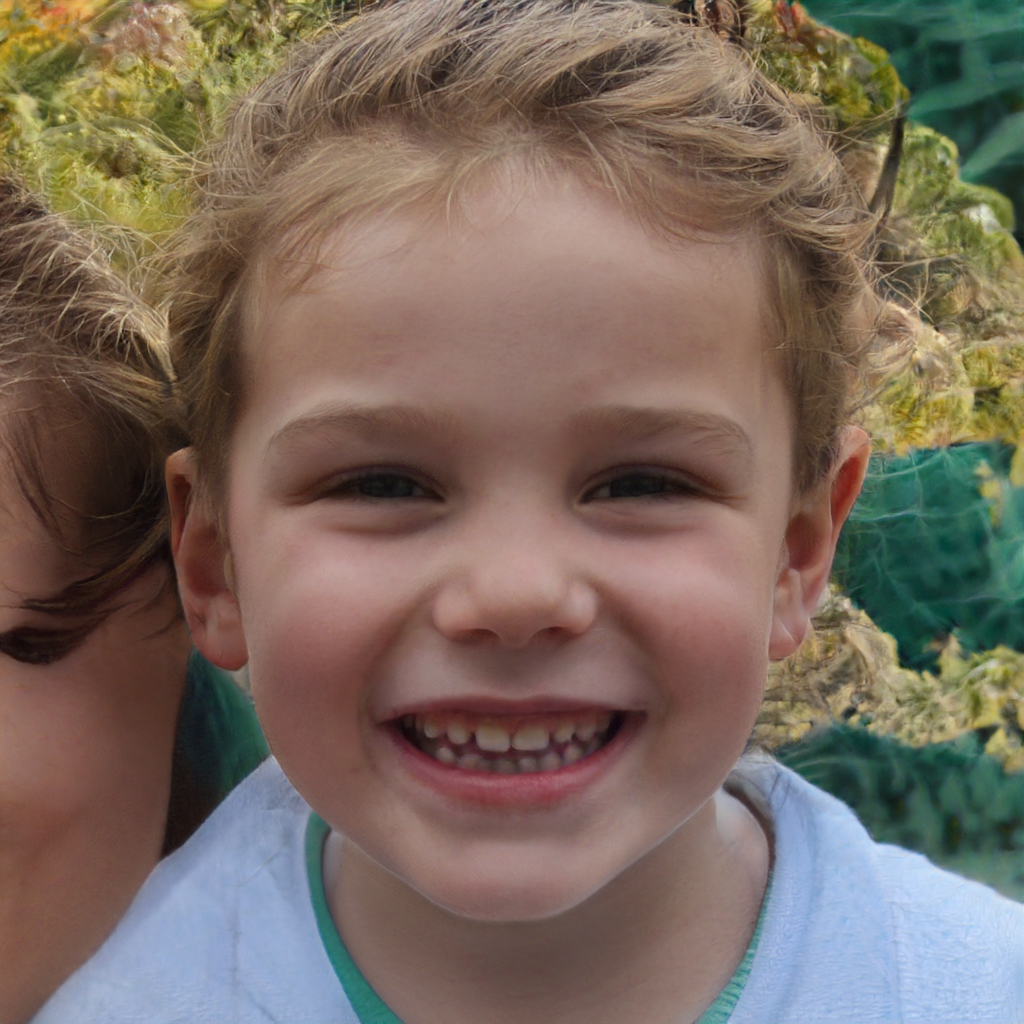
Gender: Female